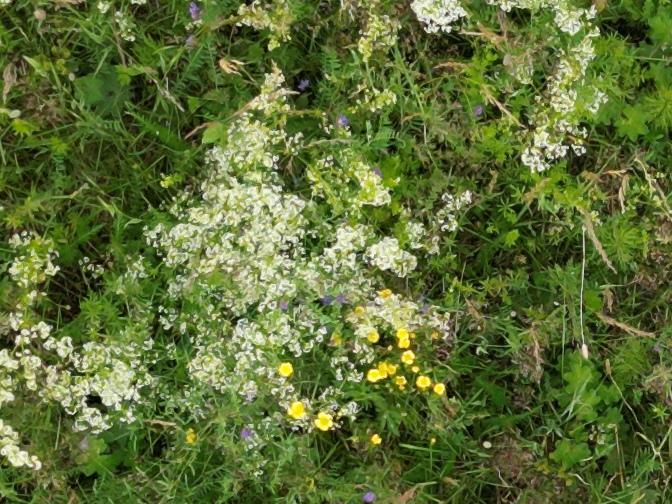
Flowers visible:  daisy flowers, yarrow flowers, yarrow flowers, yarrow flowers, yarrow flowers,  daisy flowers, yarrow flowers, yarrow flowers, yarrow flowers, yarrow flowers, yarrow flowers, yarrow flowers, yarrow flowers